Midsomer Norton

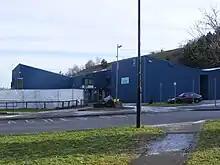
South Wansdyke Leisure Centre

South Wansdyke Leisure Centre provides a wide range of activities including swimming. Norton Hill and Somervale School also have sports facilities used by town and local groups.